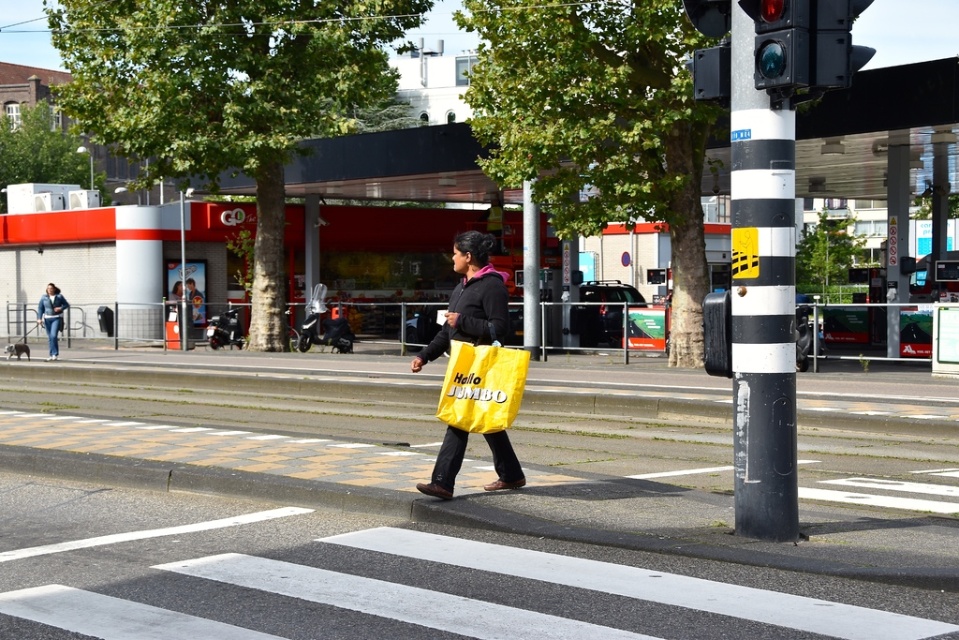
Question: Is yellow matte shopping bag at center to the right of denim jacket at left from the viewer's perspective? (A) yes (B) no
Answer: A